Ego Death (song)

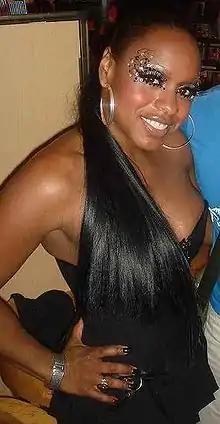
"Ego Death" begins with a sample of Ultra Naté's "Free", which precedes the bass progression that the song is based on.

Musically, "Ego Death" is a house number, with elements of electro-hop. It was compared by numerous publications to "Fade". The song prominently samples the 1987 house record "You Used to Hold Me" by American producer Ralphi Rosario. The opening utilizes a sample of fellow house track "Free" (1997) by recording artist Ultra Naté, which is followed by the song's bass bass progression. A sample of "Dance for Me" (1989) by Queen Latifah is also included on the song, appearing alongside FKA Twigs' vocals. The song is built on a sparse four-note bass progression, while its beat features the same loop as West's Lil Pump collaboration "I Love It" (2018). 9D is utilized on the song to create additional effects such as reverb, which enables the listener to have the sensation of the music moving around in their headphones. A thumping bassline and speedy percussion are also included, alongside the vocals being covered in funk. Prior to the start of his verse, the song takes a sample of an Instagram video from West; it begins from the 1:50 mark of the video and features him saying "Hold on, this train going by". Ty Dolla Sign delivers the chorus, on which he sings and croons in a calm tone. The singer is followed by West, who raps a verse. Serpentwithfeet performs on the interlude, while additional vocals are also contributed to the song by political activist Angela Davis and music composer Jariuce "Jehreeus" Banks. FKA Twigs is the last performer on the song, singing its short outro.